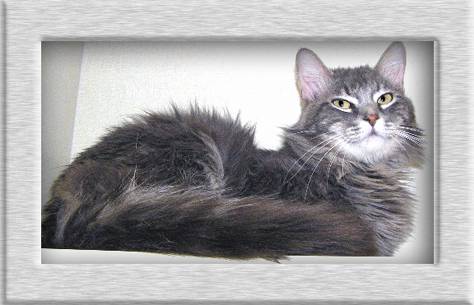
Label: cat